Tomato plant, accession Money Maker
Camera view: tilt-top (135 deg); turntable rotation: 300 degrees
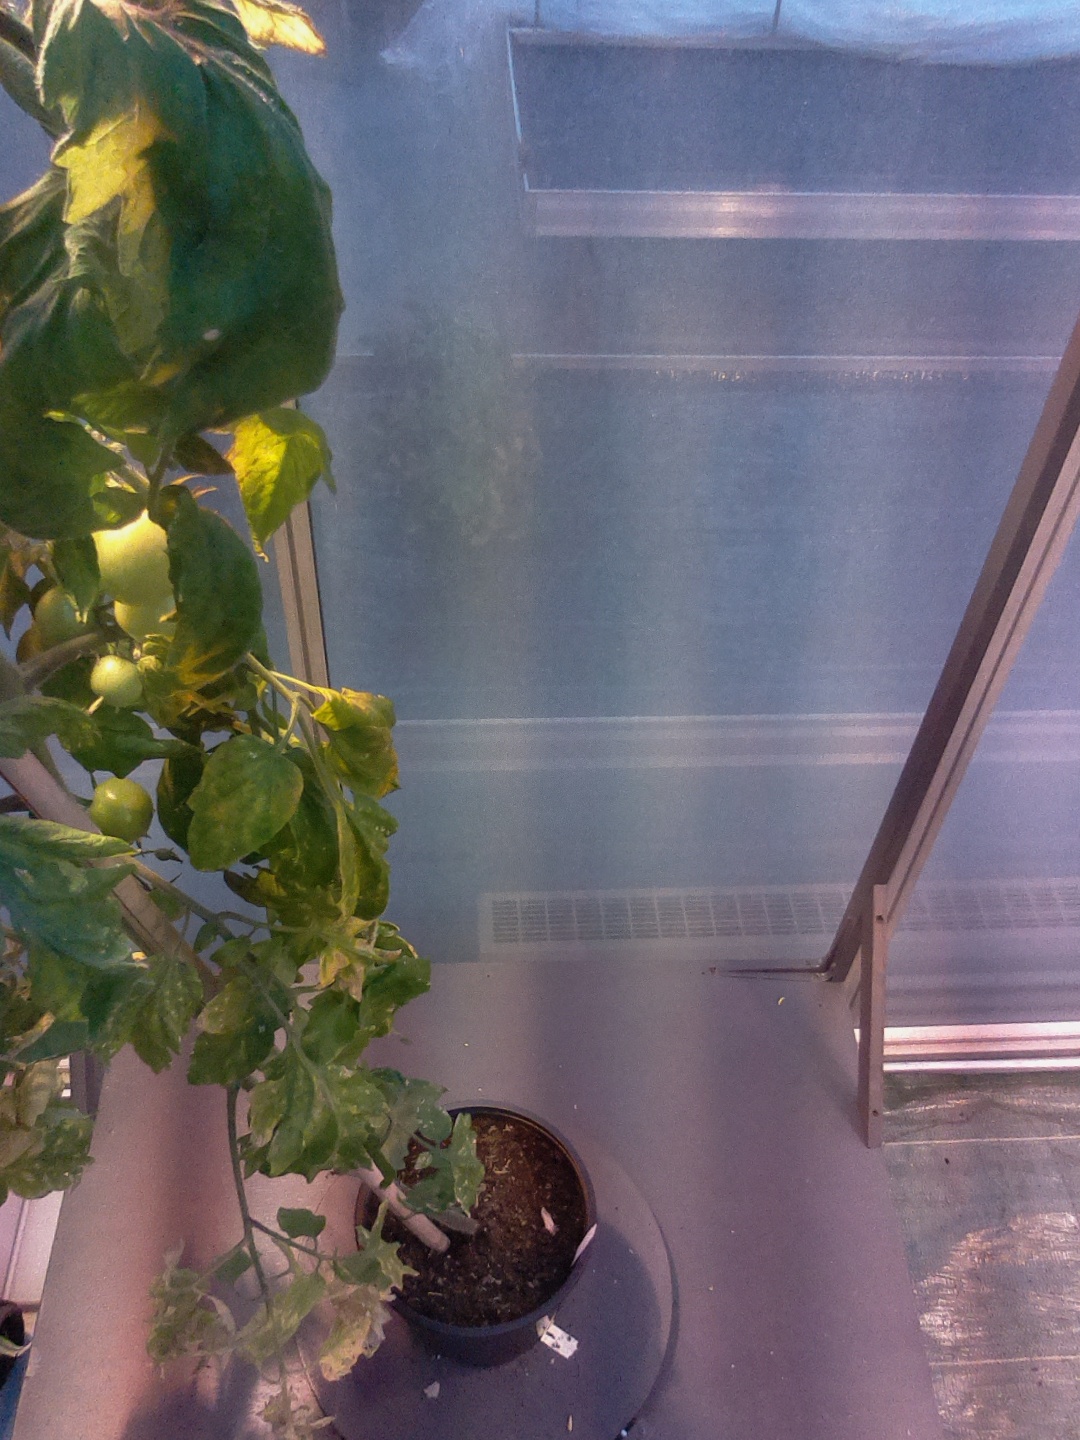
BBCH growth stage 77: 70%-80% of final fruit size